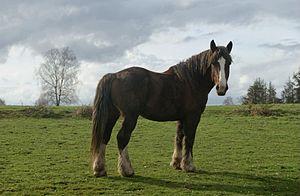
Urbanes de Kergadou, étalon postier breton agréé faisant la monte à l'élevage de Kerloc à St Fiacre (22)
Le Breton est une race de chevaux de trait originaire de Bretagne. Issu de robustes petits chevaux locaux, son élevage s'organise dès la fin du XVIIᵉ siècle sous l'influence de très nombreux croisements. Apprécié des militaires comme des paysans pour son amble confortable, sa capacité de traction et sa polyvalence, le Breton connaît un grand succès à l'arrivée du XXᵉ siècle. Il quitte par trains et bateaux entiers sa Bretagne natale depuis Landivisiau. Il sert d'améliorateur pour d'autres races de chevaux de trait. En 1912, le stud-book de la race est officiellement créé pour rassembler ses deux types, le trait et le postier, avant d'être fermé aux apports de sang étrangers en 1951. S'il garde ses fonctions de cheval de trait plus longtemps que d'autres races françaises, les années 1970 marquent une forte réduction de l'élevage. La réorientation de celui-ci vers la production de viande à destination de l'Italie survient vers 1980. Avec l'essor de l'équitation de loisir dans les années 1990, le Breton retrouve ses anciennes fonctions de cheval d'attelage.